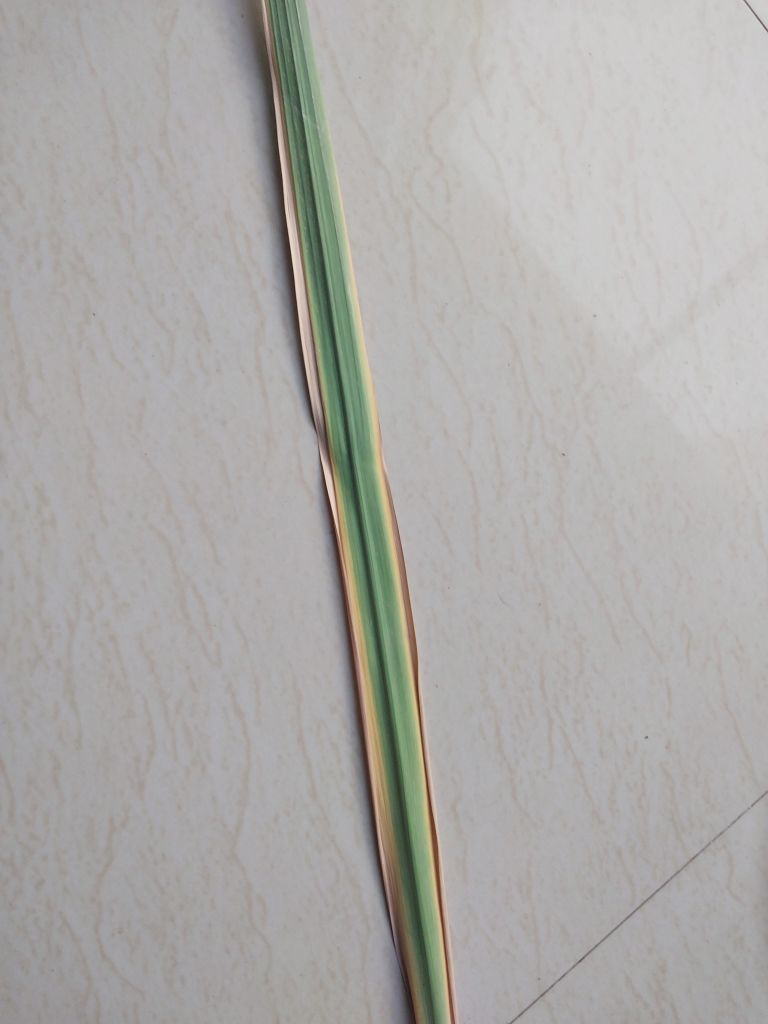
Label: Viral Disease